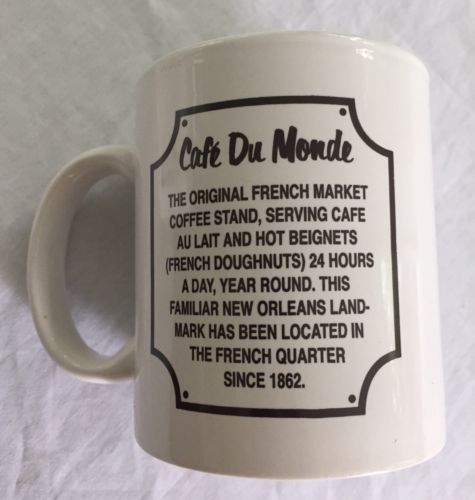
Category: mug